The Ant and the Aardvark

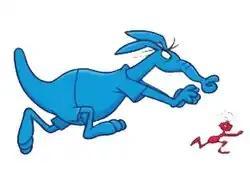
From left to right: the Aardvark and the Ant

The Ant and the Aardvark is a series of 17 theatrical short cartoons produced at DePatie–Freleng Enterprises and released by United Artists from 1969 to 1971.